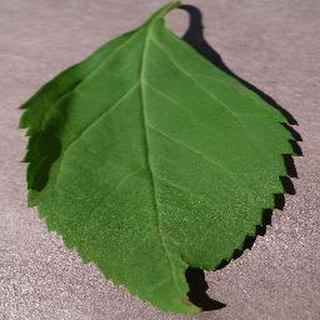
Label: healthy_cherry